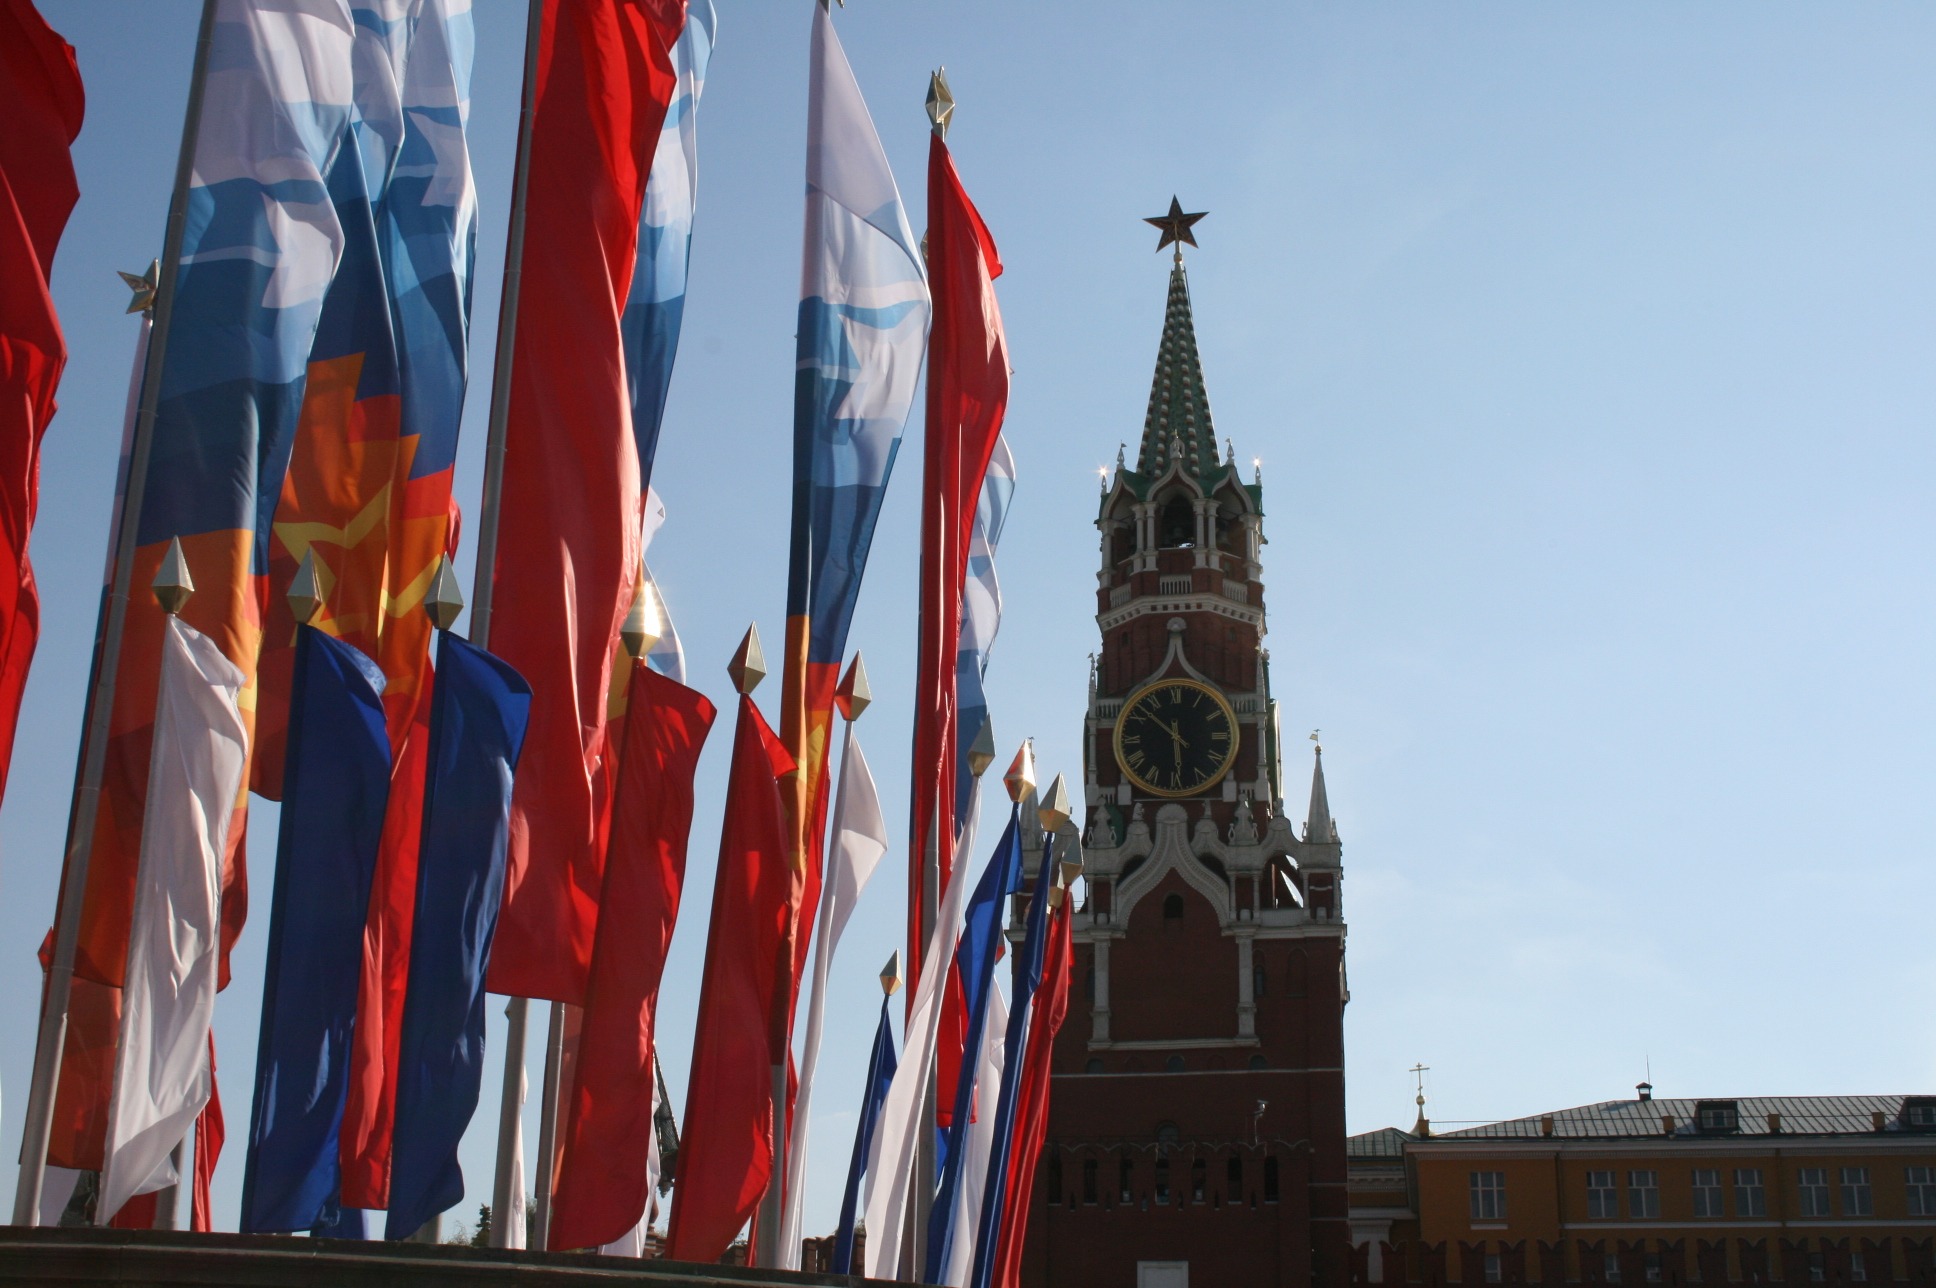
sky, building, palace, city, celebration, symbol, flag, square, landmark, facade, spire, party, flags, history, government, tourist attraction, russian, kremlin, soviet, red square, flag of the united states, spasskaya tower, victory day celebration